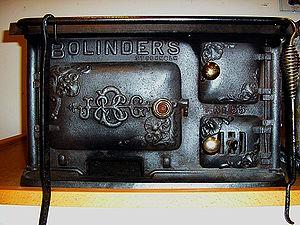
Une cuisinière est un appareil ménager ou électroménager, un meuble composé d'une table de cuisson et d'un four intégré permettant de faire chauffer et cuire différents plats, remplissant le même usage que les fourneaux à gaz et charbon qui peuvent — pouvaient — être des objets non mobiles, des éléments d'aménagement de la cuisine.